The Coming of the Law

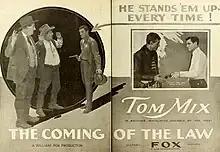

The Coming of the Law is a 1919 American silent Western film directed by Arthur Rosson and starring Tom Mix, Agnes Vernon and George Nichols.